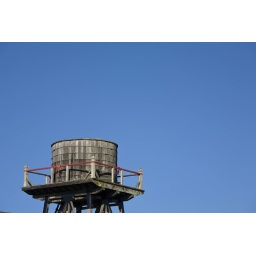
A decorated water tower in Mendocino, CA